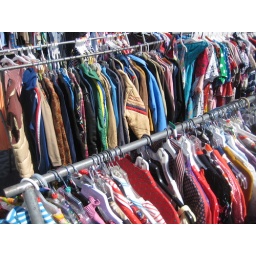
Racks of clothing for sale at the flea market at Fairfax High School in Los Angeles, California.